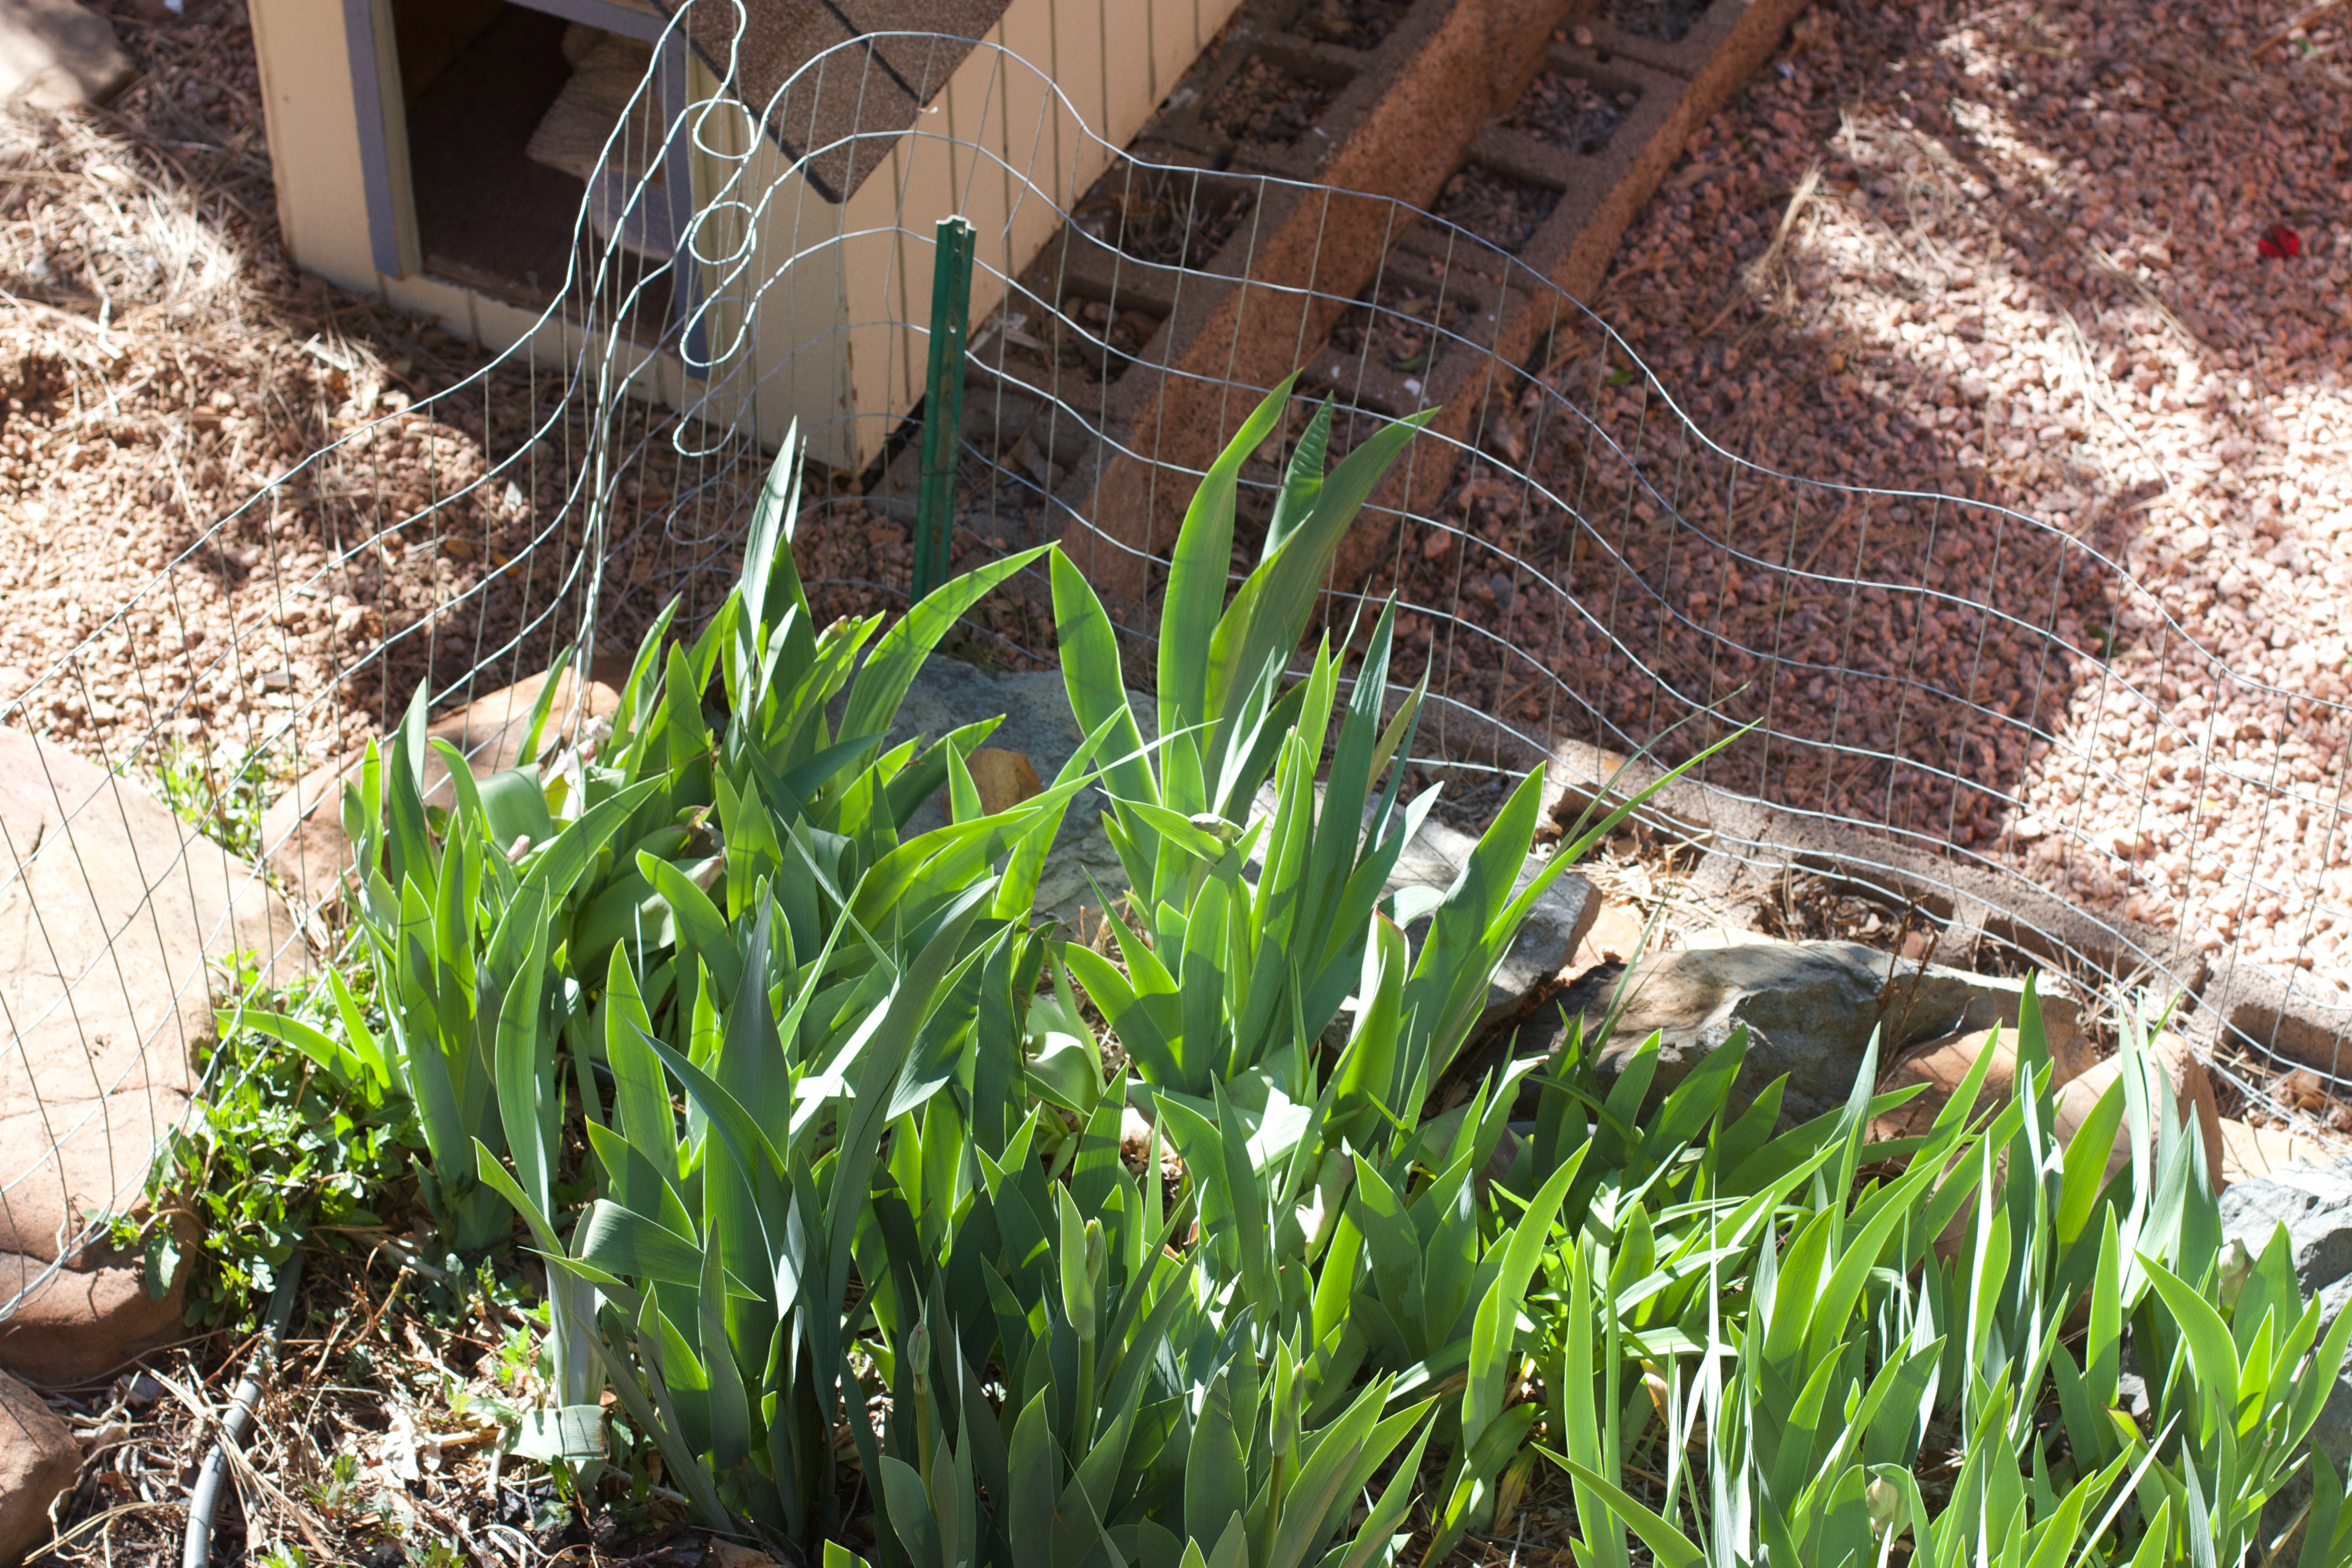
grass, plant, lawn, flower, backyard, soil, botany, garden, yard, flowering plant, grass family, land plant